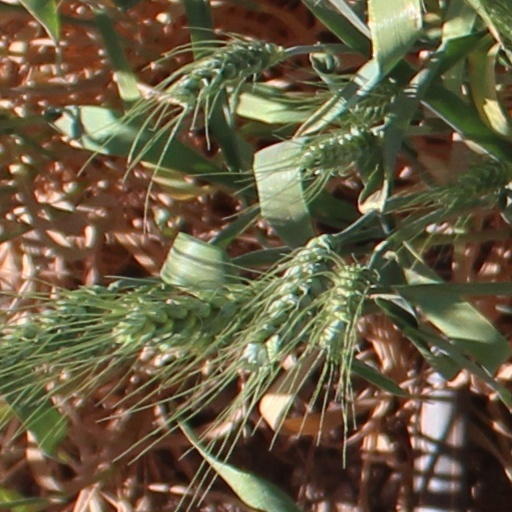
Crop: wheat